2008 Sichuan earthquake

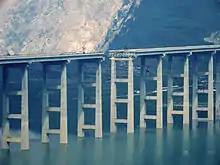
The Miaoziping Bridge of Dujiangyan –Wenchuan Expressway was damaged in the earthquake.

All of the highways into Wenchuan, and others throughout the province, were damaged, resulting in delayed arrival of the rescue troops. In Beichuan County, 80% of the buildings collapsed according to Xinhua News. In the city of Shifang, the collapse of two chemical plants led to leakage of some 80 tons of liquid ammonia, with hundreds of people reported buried. In the city of Dujiangyan, south-east of the epicenter, a whole school collapsed with 900 students buried and fewer than 60 survived. The Juyuan Middle School, where many teenagers were buried, was excavated by civilians and cranes. Dujiangyan is home of the Dujiangyan Irrigation System, an ancient water diversion project which is still in use and is a UNESCO World Heritage Site. The project's famous Fish Mouth was cracked but not severely damaged otherwise.